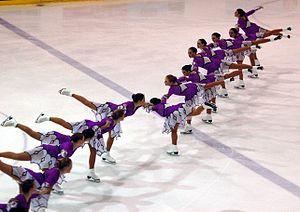
Le patinage synchronisé est un sport dérivé du patinage artistique qui se pratique en équipe. Dans ce sport, seize patineurs sont attachés pendant la majorité de leur programme. Le but est de réaliser des figures techniques avec fluidité et élégance en restant synchrone.